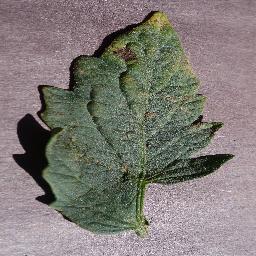
Label: Tomato___Early_blight